Erna Wazinski

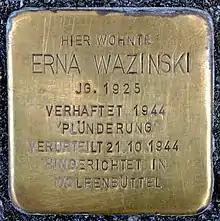
Stolperstein for Erna Wazinski, laid in front of her last residence, Langedammstraße 14, on May 7, 2012.

Wazinski was the only child of Wilhelmine Wazinski, née Chmielewski and Schmielewski, respectively, and her later husband, the invalid Rudolph Wazinski. Her parents were both born in East Prussia and worked as farm laborers on Brandenburg properties around 1925. Her father, 24 years older than her mother, did not marry her until after the family moved to Essen in the Ruhr region in 1930. In 1931, the family moved to Braunschweig, where they lived in very modest conditions in Lange Straße, in a poor people's quarter in the Neustadt. During the redevelopment of this old residential area starting in 1936, many of the small and winding half-timbered houses were demolished. The family then moved to the Magniviertel. The new apartment was at Langedammstraße 14, again in an old half-timbered house. Only a little later, on February 16, 1938, Rudolph Wazinski died when Erna was not yet 13 years old. From the age of 12, Erna was a member of the "Jungmädelbund", but subsequently did not join the BDM. She was confirmed in the Petrikirche at Easter 1940.